Culture of Ethiopia

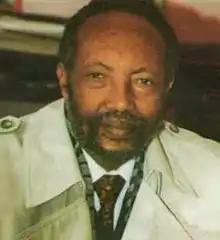
Tsegaye Gebre-Medhin in 1980s

A common ceremony of the culture is coffee ceremony. Unlike most countries, coffee is served in presence of social gathering, in family, friend or neighborhood level. There are three rounds of coffee drinking: the first one called "awol", the second "tona" (ቶና) and the third "baraka" (ባርካ). The tradition of coffee legend goes back to Kaldi, a goat herder from Keffa Zone who noticed his goat was caught up with hysteria after they eat shrub that stimulate them to dance uncontrollably with rampant. After holding berries, he was advised exhibit to priests in nearby monastery. One monk called the generosity of Kaldi "the Devil work" and tossed to the fire, generating aromatic odor. The legend told that Kaldi lived in 850 CE, commonly associated with belief of starting coffee cultivation in Ethiopia in the 9th century.